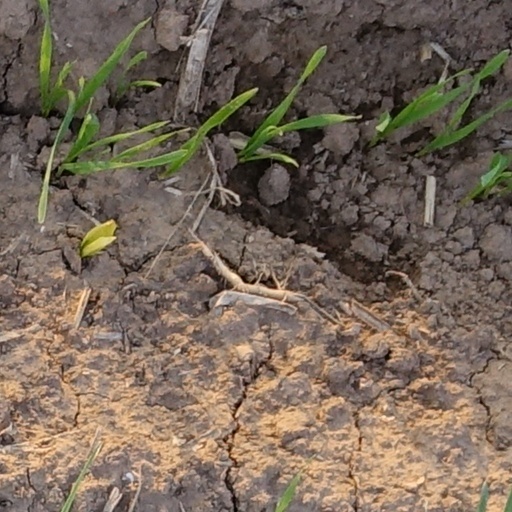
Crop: wheat